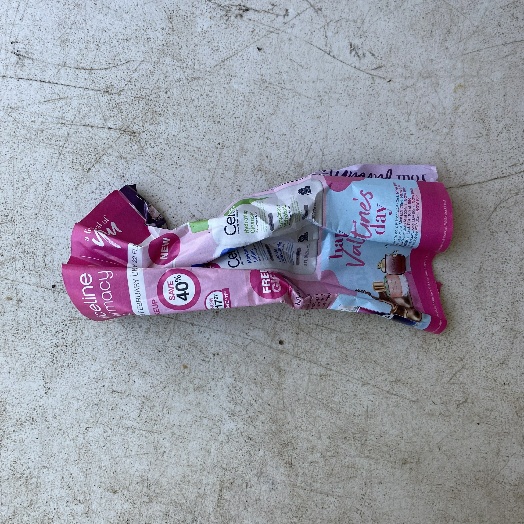
Label: Paper